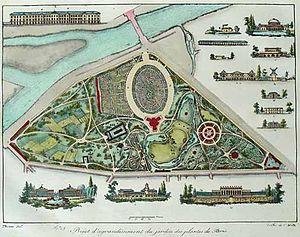
Project d'agrandissement du jardin des plantes de Paris. Gabriel Thouin, in Plans raisonnés de toutes les espèces de jardins, tiré ici d'une réédition de 1838 (la première édition datant de 1820).
Gabriel Thouin est un paysagiste français, qui fut le principal représentant de l'ère pré-romantique du jardin anglais et l'un des plus fameux paysagistes de son époque.
Le jardin des plantes de Paris, ou le Jardin des plantes, est un parc et un jardin botanique ouvert au public, situé dans le 5ᵉ arrondissement de Paris. Il est le siège et le principal site du Muséum national d'histoire naturelle, qui possède aussi d'autres sites à Paris et en province. En tant qu'espace de l'institution de recherche qu'est le Muséum, le Jardin des plantes est, à ce titre, un campus. En plus des espaces verts propres à un jardin, on trouve aussi au Jardin des plantes une ménagerie, des serres, et des bâtiments d'exposition scientifique faisant office de musées que le Muséum nomme « galeries ».